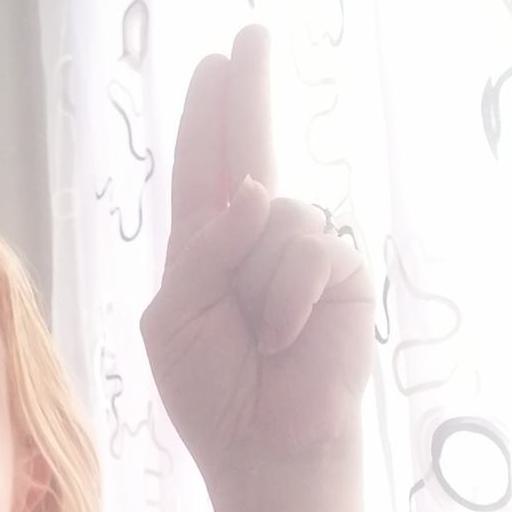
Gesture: two_up